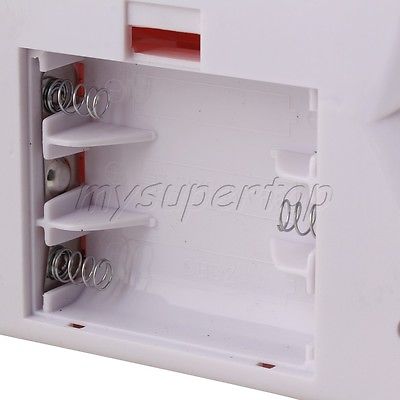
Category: fan